Bennie Oosterbaan

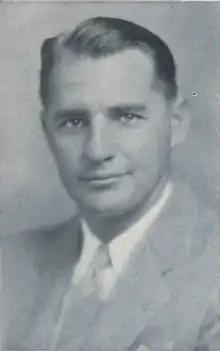
Oosterbaan pictured in the 1948 edition of "Michiganensian", University of Michigan yearbook

Benjamin Oosterbaan (February 24, 1906 – October 25, 1990) was an American football end and head coach for the University of Michigan. He was a three-time All-American college football player, a two-time All-American basketball player, and an All-Big Ten Conference baseball player for the Michigan Wolverines. He is widely regarded as one of the greatest football players in Michigan history. He was selected by "Sports Illustrated" as the fourth greatest athlete in the history of the U.S. state of Michigan in 2003, and one of the eleven greatest college football players of the first century of the game (ending in 1968). As a head coach Oosterbaan won a national championship with the 1948 Michigan Wolverines football team, by way of the Associated Press.